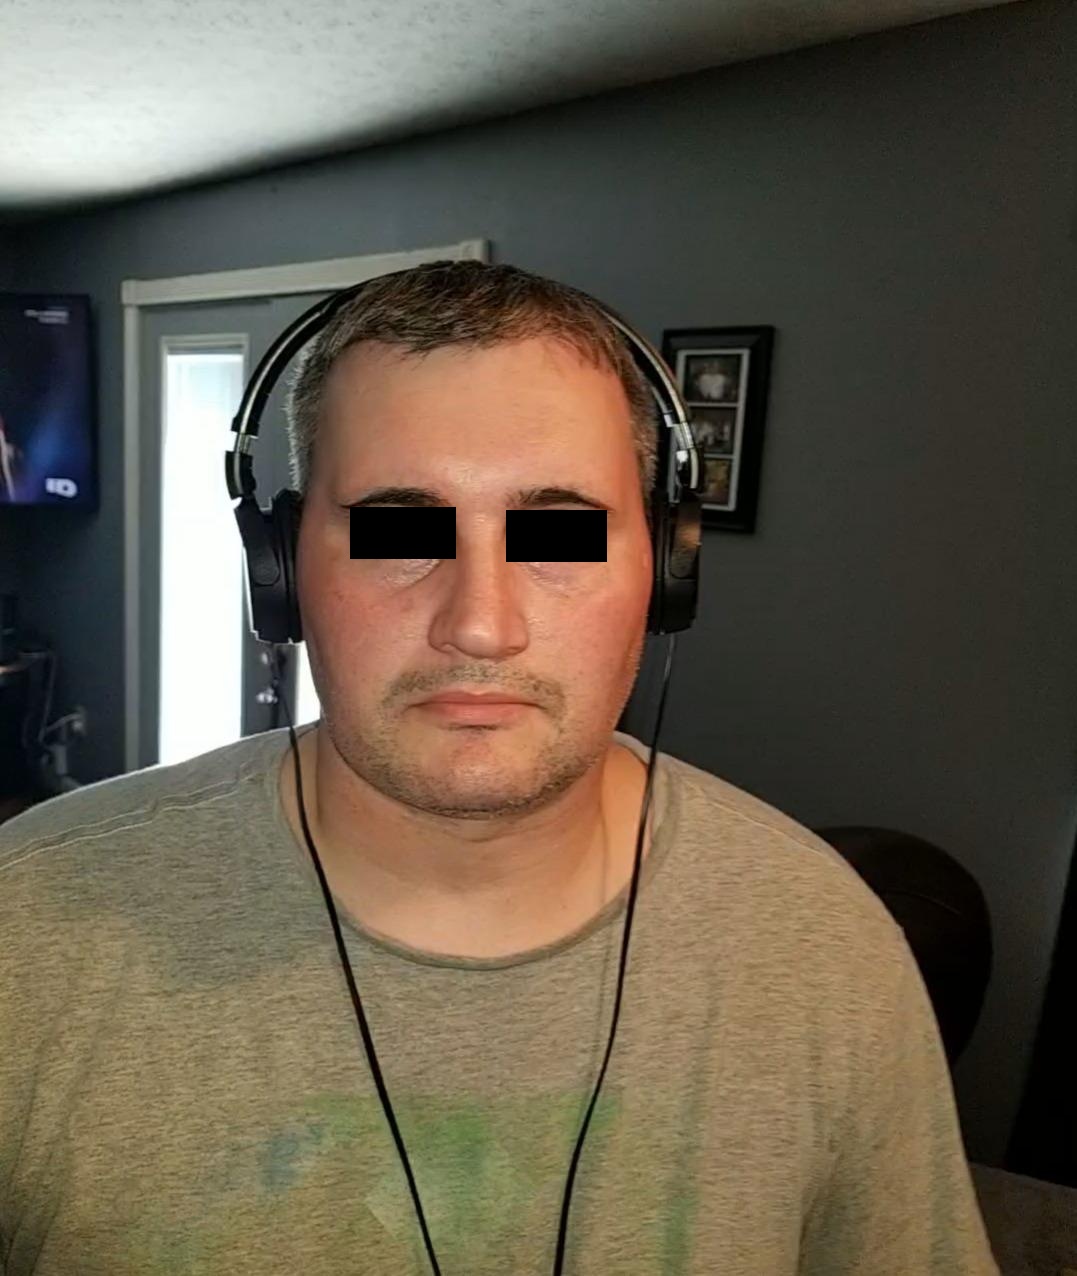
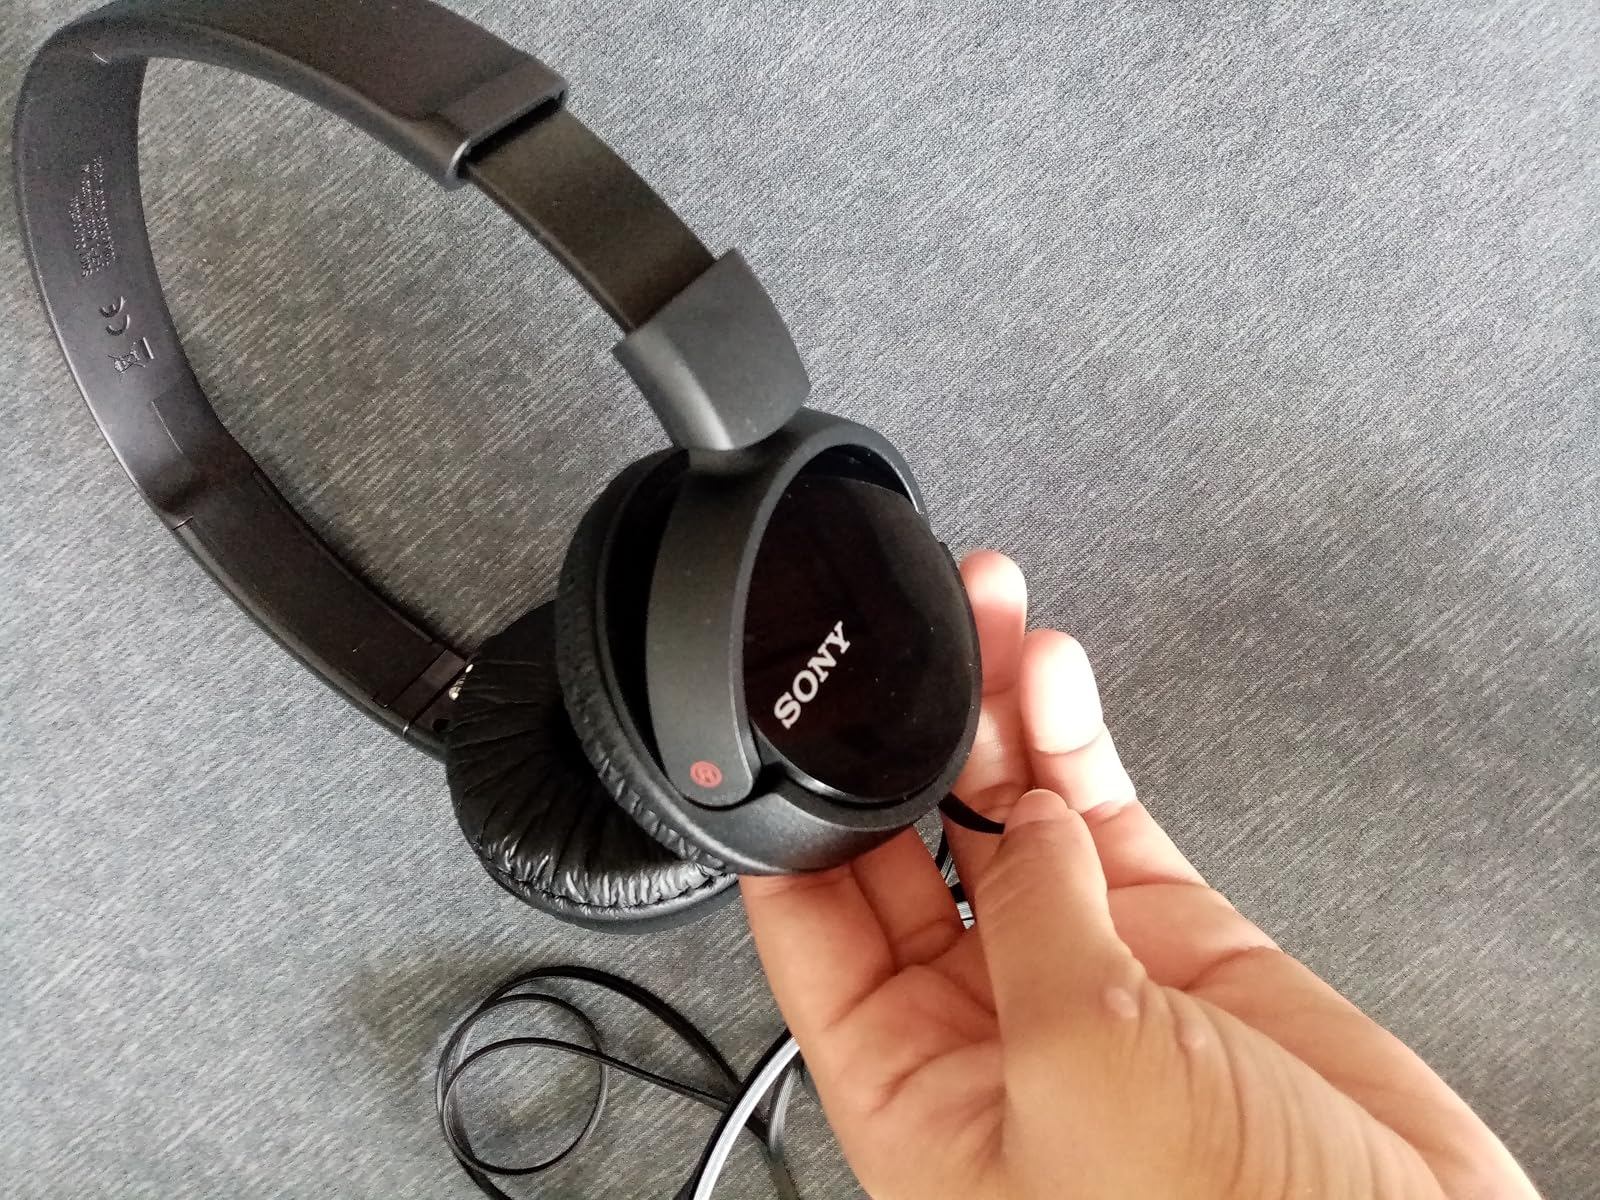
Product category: headphones
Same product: yes